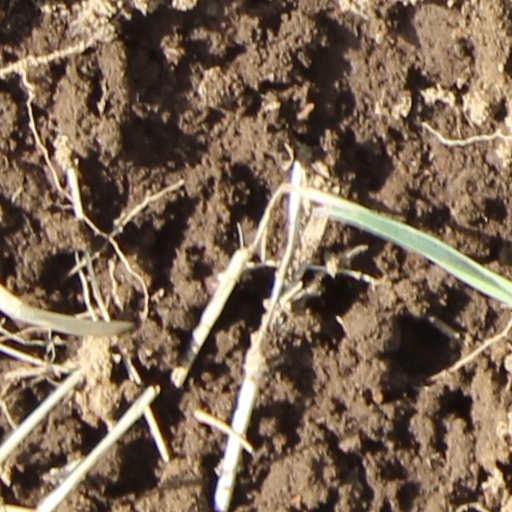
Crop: wheat